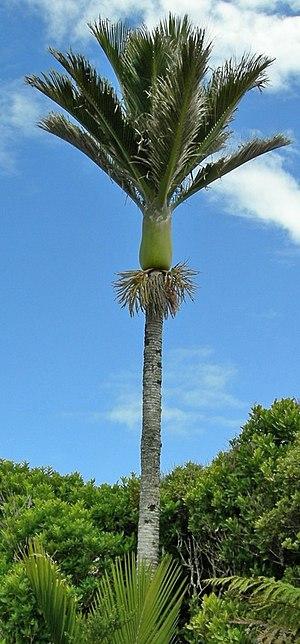
Rhopalostylis est un genre de palmiers natif du Pacifique Sud. Il s'agit du genre de palmiers le plus méridional, puisque le palmier Nikau, le représentant le plus connu du genre, pousse naturellement en Nouvelle-Zélande, jusqu'à une latitude de 44° Sud.
Rhopalostylis sapida, appelé communément en français palmier-blaireau, palmier Nikau ou palmier de Nikau et en anglais Nikau, est une espèce de la famille des arécacées originaire de la Nouvelle-Zélande. C'est le palmier le plus austral.